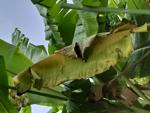
Label: xamthomonas